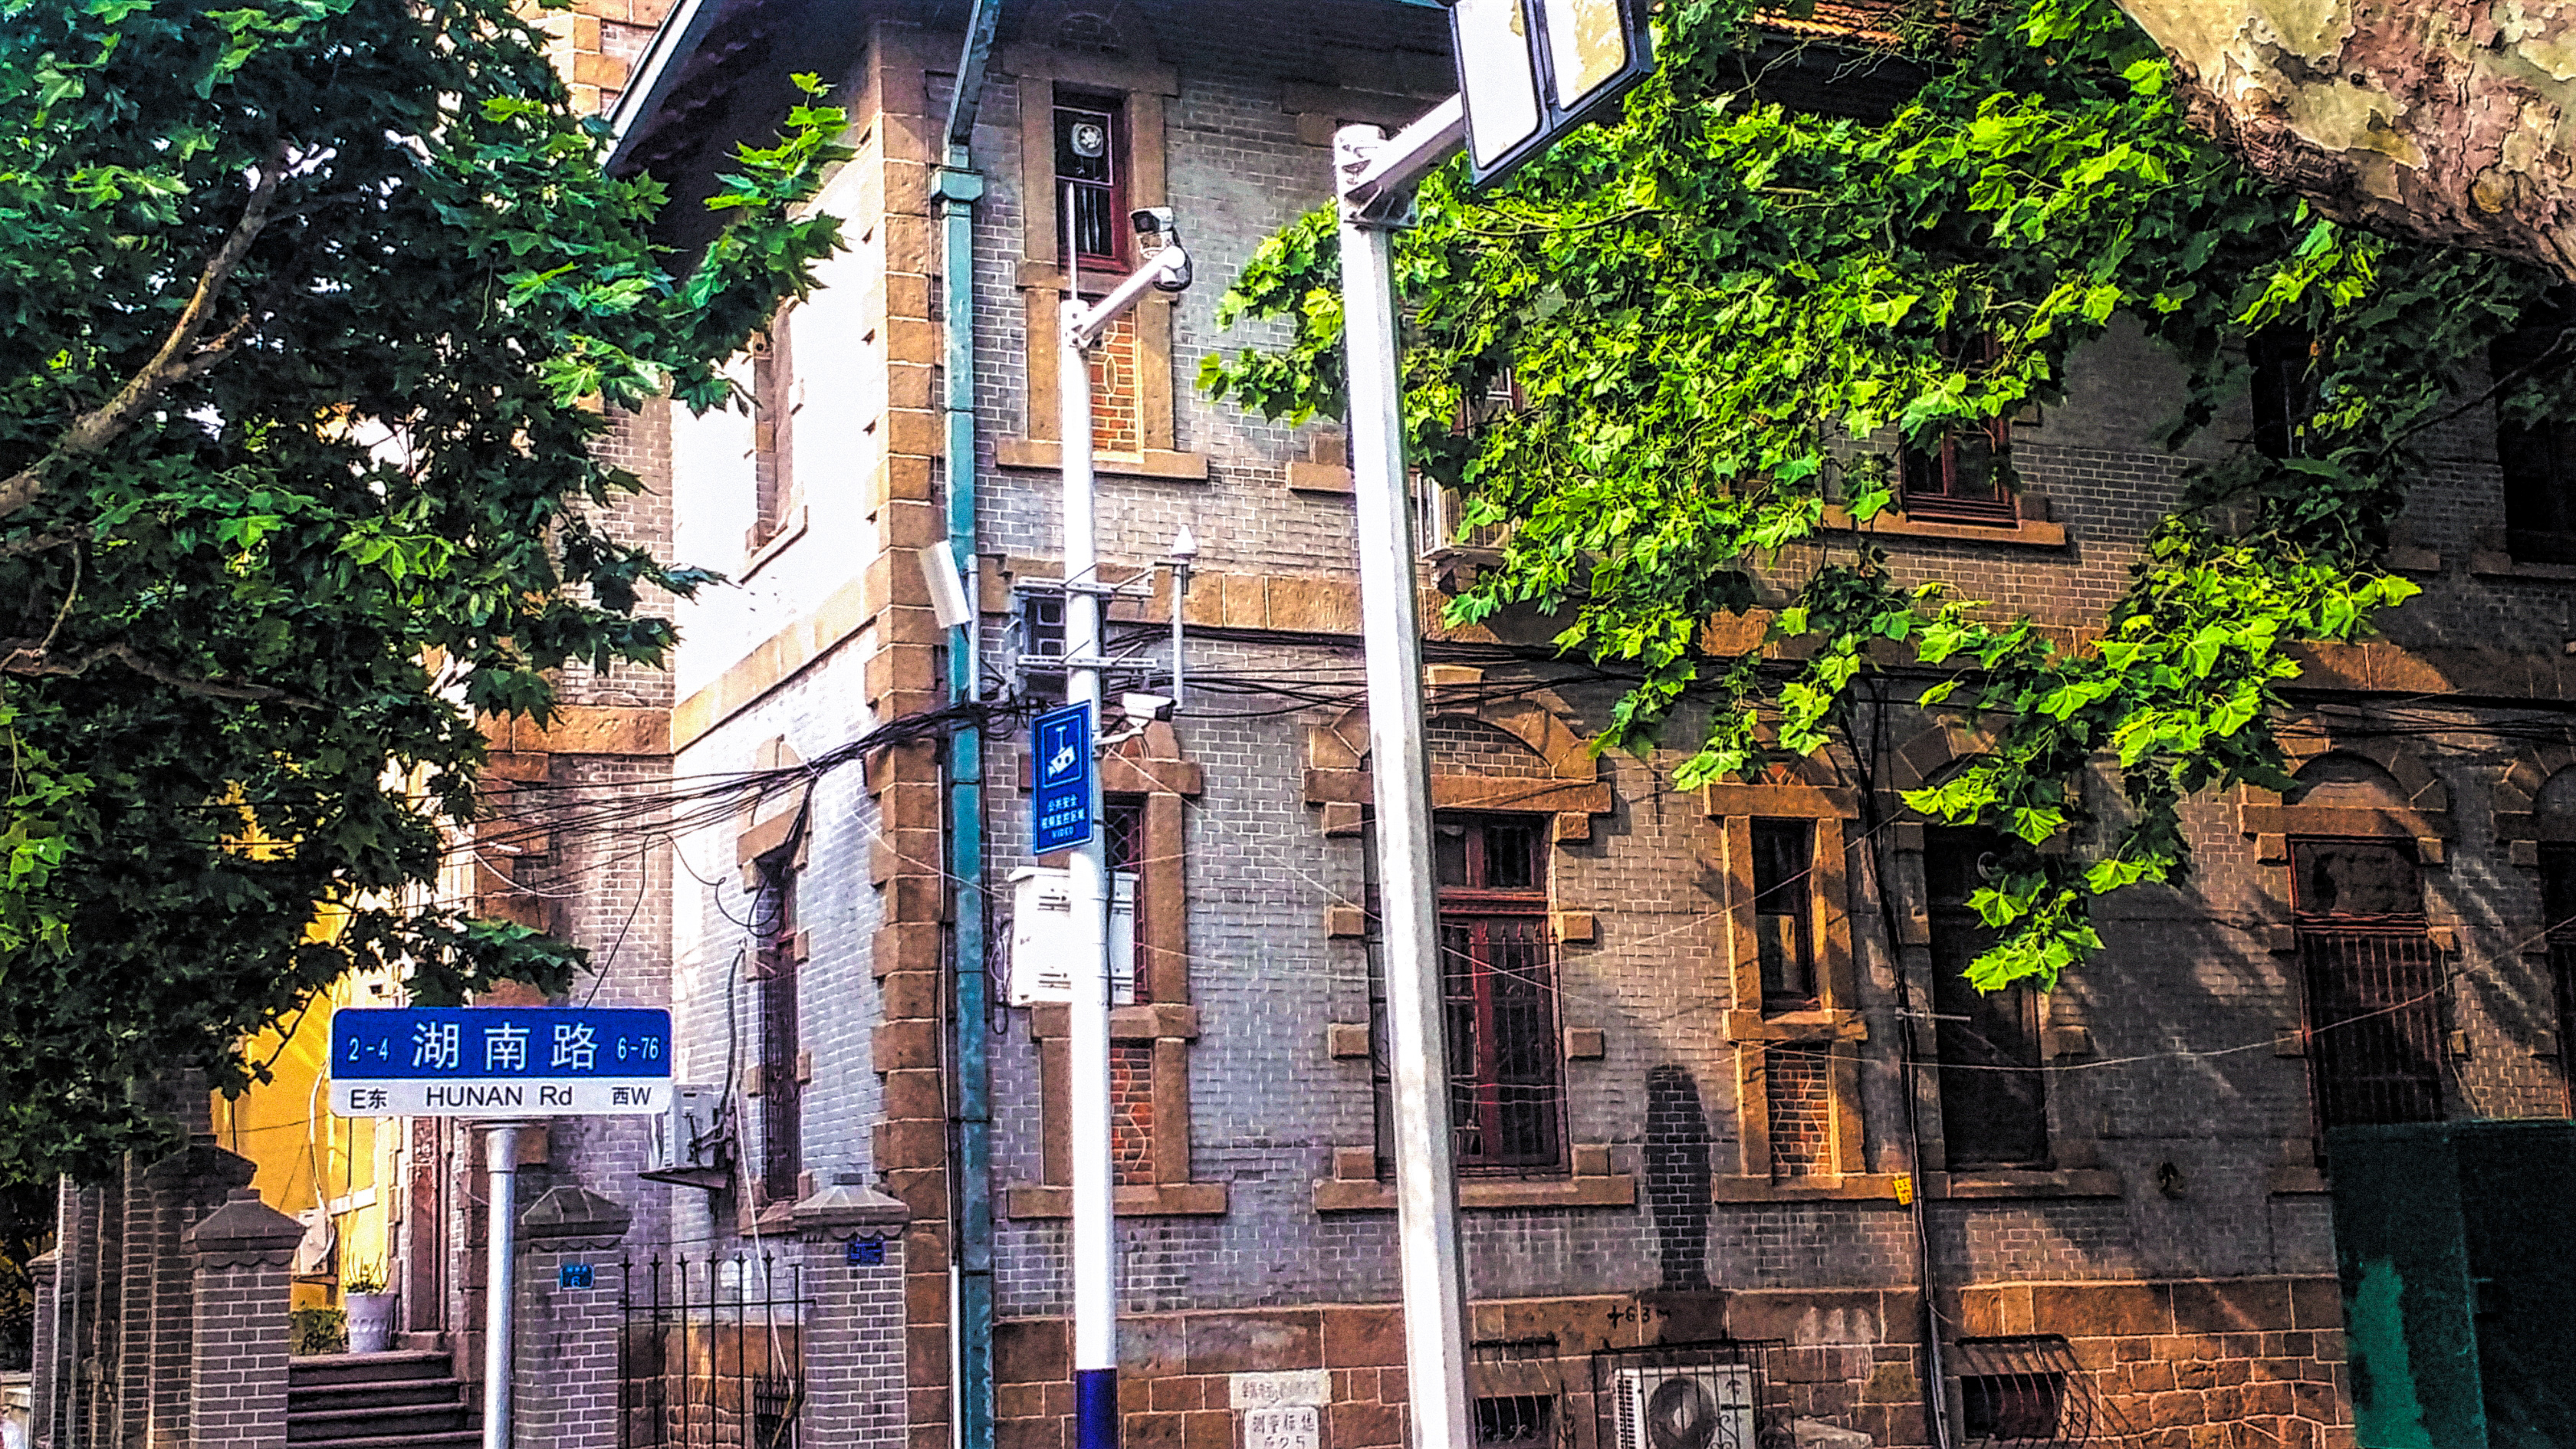
landscape, property, building, window, wood, biome, neighbourhood, urban design, woody plant, electricity, road surface, facade, Tints and shades, city, plant, tree, road, electric blue, apartment, mixed use, traffic sign, street, sidewalk, brick, metal, pole, electrical supply, public utility, suburb, overhead power line, pedestrian, signaling device, downtown, shadow, light fixture, brickwork, street sign, symmetry, lane, sign, alley